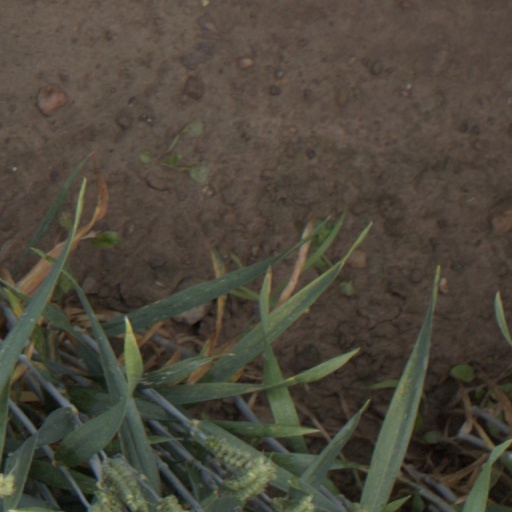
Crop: wheat